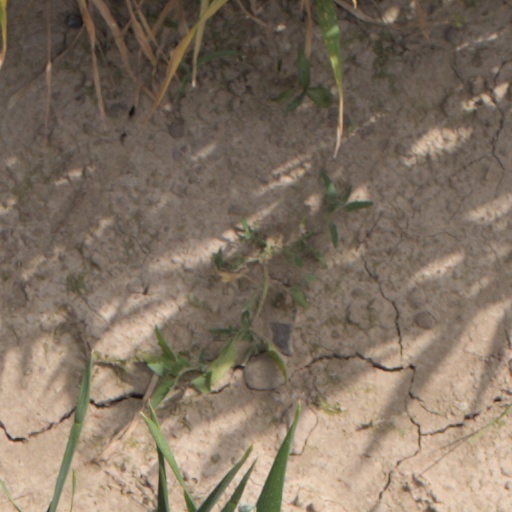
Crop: wheat